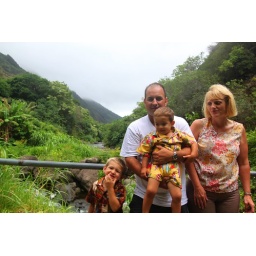
Dad with the two boys in native colorful print outfits, and Grandma Sandy.